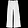
Label: Trouser